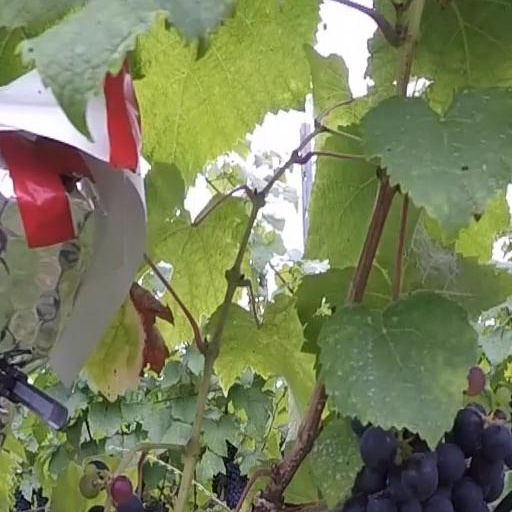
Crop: grape